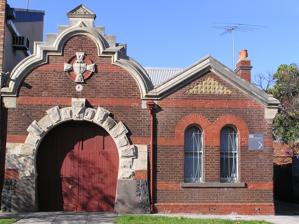
Building: Elsternwick Metropolitan Fire Brigade Station
Country: Australia
Year built: 1895
Historic site in Victoria, Australia Elsternwick Metropolitan Fire Brigade Station Location 2-4 Selwyn Street, Elsternwick , Victoria, Australia Coordinates 37°53′02″S 145°00′05″E / 37.8839°S 145.0015°E / -37.8839; 145.0015 Built 1895 Architect John Thomas Kelleher Commonwealth Heritage List Official name Metropolitan Fire Brigade Station (former) Type Listed place (Historic) Designated 22 June 2004 Reference no. 105216 Location of Elsternwick Metropolitan Fire Brigade Station in Victoria Elsternwick Metropolitan Fire Brigade Station is a heritage-listed former fire station at 2-4 Selwyn Street, Elsternwick , Victoria, Australia . It was added to the Australian Commonwealth Heritage List on 22 June 2004. History Elsternwick village was laid out by surveyor Robert Hoddle in 1851, and was further subdivided in 1856. Until the land boom of the 1880s, the Elsternwick area primarily consisted of rural estates and was sparsely populated. The land boom brought more modern settlement patterns, with rural estates subdivided into suburban housing and commercial lots. The land on which the former fire station is located was originally purchased by Hugh Moore in the 1860s as part of his country estate. He subdivided his plot in 1888, creating 71 building plots and establishing a row of commercial buildings on the street front. By 1892, the land at 2-4 Selwyn Street was being used as a wood and coal yard. It was then sold to the Metropolitan Fire Brigade in 1895, for the construction of the fire station. Prior to the end of the 19th century, firefighting in Melbourne had been mostly haphazard, with no coordination of efforts throughout the metropolitan area. The first firefighting service in Melbourne was established by the Fire Protection Society in 1845, with a series of volunteer brigades being formed in major suburban centres from the 1850s. By the 1860s and 1870s more professional outfits had been established, primarily by commercial, industrial and insurance concerns, to help protect their assets. Due to the ad hoc nature of these services, however, their effectiveness was ultimately limited. In 1885, a Victorian Government appointed Select Committee recommended the formation of a formal and coordinated fire fighting service for Melbourne, culminating in the Fire Brigades Act of 1891. The MFB was created and took over the Insurance Companies' Fire Brigade station at 447 Little Bourke Street , until its new headquarters, the Eastern Hill Fire Station in Gisborne Street, East Melbourne , was completed in November 1893. In 1892 the MFB implemented a plan to establish a wide network of fire stations throughout the Melbourne metropolitan area, thirty-six in all. Thirty-two of these were to be constructed from scratch. From 1892 to 1896 these stations were established at a total cost to Victoria of 77,750 pounds. A number of different architects were engaged to design fire stations during this period, resulting in a proliferation of styles and forms. The Elsternwick station was completed in 1895. It was to be complemented by another, more substantial, station at nearby Caulfield . A volunteer fire brigade had been established in Elsternwick in 1890, operating out of basic premises opposite the Post Office. The volunteer service was taken over by the MFB the following year when the Fire Brigades Act was passed in 1891. The land for the Elsternwick Station was being leased by the Victorian Railway Commissioner, and a deal was made to provide use of the site to the MFB, although it was later purchased outright. It was initially proposed to construct a simple weatherboard station at Elsternwick but, after deputations to the MFB from members of the local municipality, it was upgraded to a more substantial timber building. In 1895, former Victorian Public Works architect, John Thomas Kelleher , was appointed to provide designs for the Elsternwick station, as well as those at Flemington and Yarraville . Kelleher had worked in the Victorian Public Service from 1863-1894. During that time he had developed a strong reputation, expressed most solidly in his designs for buildings such as the Flemington ( Flemington Post Office ), Fitzroy and Bairnsdale Post Offices, as well as the Warragul , Benalla . and Bairnsdale courthouses. His most famous design, however, was probably that for his own home, Athole (built 1889), in Carnegie, which is in the Register of the National Estate . Unrestricted by the conservatism of the public service, Kelleher's home expresses an eclectic array of design styles and stylistic motifs, including strong Moorish influences. It is possible that the fire station designs he created for the MFB were the first of his private practice career, as he had left the public service in 1894. The building was completed at a total cost of 769 pounds, 125 of which was for the land. The Elsternwick Fire Station was in full service by 1895. It operated as a fire station until 1926, when it was closed, possibly superseded by modernisation of the MFB network. It was subsequently sold to JJ Webster Pty Ltd, who owned timber yards adjacent to the station. After World War II it was sold again and converted into a motor garage, operating under the name of "Esquire Motors". During this period a number of key renovations and conversions were carried out on the building. The building was acquired in 1989 by the Australian Broadcasting Corporation as part of ABC TV's Elsternwick complex. Description Metropolitan Fire Brigade Station is at 2-4 Selwyn Street, Elsternwick. The former Metropolitan Fire Brigades (MFB) fire station at 2-4 Selwyn Street, Elsternwick, built in 1895, is an example of a small outer suburban fire station, one of many built in the Melbourne metropolitan area from 1892-1940. It retains many of the principal characteristics of a small late-19th century fire station, and is an example of the work of prominent Victorian architect J/ T. Kelleher. The former Elsternwick Fire Station is a single storey building built from black body bricks with red brick dressings. It bears close resemblance to the other two MFB stations designed by J. T/ Kelleher in 1895. The most prominent of these similarities is the large Moorish horseshoe arch which marked the entrance to the engine room. At the former Elsternwick station this horseshoe arch, featuring rusticated limestone and fine axed basalt, remains the most dominant feature of the facade . The arch is presently in-filled with solid timber panelling, with a single standard sized door providing entry to the building. It is surmounted by an Anglo- Dutch gable and a heraldic emblem, probably that of the MFB. The facade also features freestone, dressed and axe finished with red tuckpointing. The sills and stonework to the lower side of the cartway entry are dressed and axe finished bluestone. The roofing is corrugated iron , although the original appears to have been slate with terra cotta ridge crestings. The interior bears little resemblance to the original building fitout. The most conspicuous change is the renovation of the interior, including the engine room, into a mechanic's workshop and showroom. Some of the original pressed metal centrepieces and panelled ceilings have been retained. Further cosmetic changes to the interior have taken place since 1989, with the buildings current use as office and studio space for the Australian Broadcasting Corporation. Of the three MFB stations designed by Kelleher - Elsternwick, Yarraville and Flemington - in 1895, all remain extant today. Neither Yarraville nor Flemington are listed in the Register of the National Estate (RNE) or the Victorian Heritage Register (VHR). This building type is important in its ability to illustrate the portfolio of J T Kelleher, an important figure in Victoria's architectural history, especially as perhaps the first examples of his work after leaving the public service. In stylistic terms, the three stations are quite similar, but in condition and integrity Elsternwick is superior to Yarraville, and Flemington is superior in turn to Elsternwick. Nonetheless, Elsternwick remains in good condition and, at least from the exterior, strongly illustrates the main features of its type, and late 19th Century metropolitan fire stations as a broad group. It is uncertain as to how many of the 36 fire stations established by the MFB during the 1892-1896 remain today. The only other station from this period to be entered in either the RNE or the VHR is the Eastern Hill station, which was established as the MFB headquarters. Therefore, the former MFB station at Elsternwick is important as one of the few Melbourne metropolitan stations from the 1892-1896 period to be listed in the RNE or VHR, and provides a significant link to this period in the development of firefighting services. Later periods are represented by the Port Melbourne and Hawthorn, built c. 1910 , and the Elwood and Carlton stations, built 1926-28. The original Insurance Companies' Fire Brigade Station at 447 Lt Bourke St is believed to be no longer extant. Condition and integrity The former fire station is in good condition. Its internal integrity is compromised by a number of changes that have occurred since the station closed in 1927. These changes pertain strongly to the building's use as a motor garage and showroom in the 1945-1989 period. It is currently used by ABC TV as office and studio space. Externally, the integrity is good, although the present roofing is not the original fabric (2001). Heritage listing The former MFB Fire Station in Elsternwick was built in 1895 to the design of former Public Works architect J. T. Kelleher. It was one of 36 stations established across metropolitan Melbourne between 1892 and 1896 by the newly formed Metropolitan Fire Brigades (MFB), as part of a wide fire-fighting network across Melbourne. The place is therefore significant for its ability to illustrate the historical development of fire-fighting services in Melbourne, especially the expansion of the newly-formed MFB into Melbourne's wider reaches in the 1892-1896 period. It is also important to the history of the local area, contributing to the story of Elsternwick's development, especially in terms of its public infrastructure. The former MFB fire station in Elsternwick is also significant as an example of a modest late 19th Century fire station in suburban Melbourne. The horseshoe entry arch, the station's most prominent feature, particularly illustrates the building's function. References